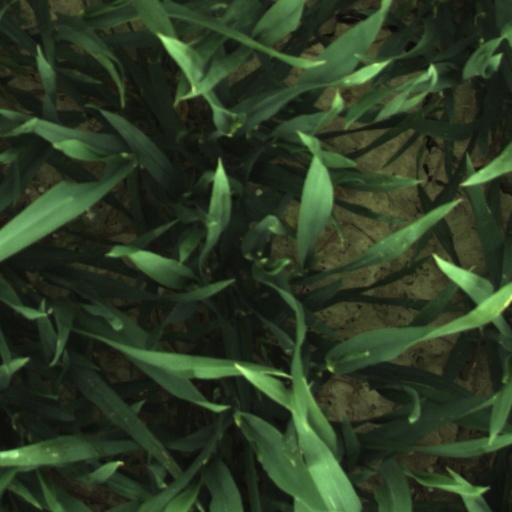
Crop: wheat